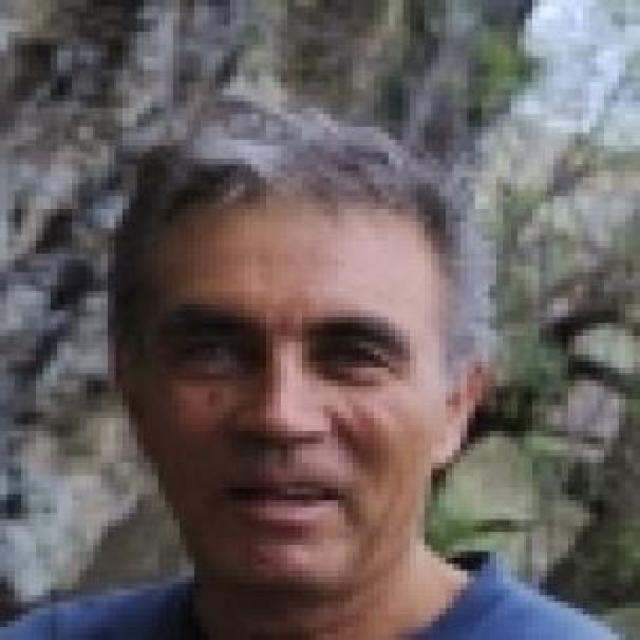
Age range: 45-64